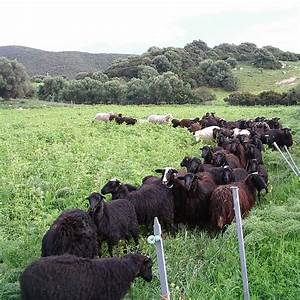
Label: pecora